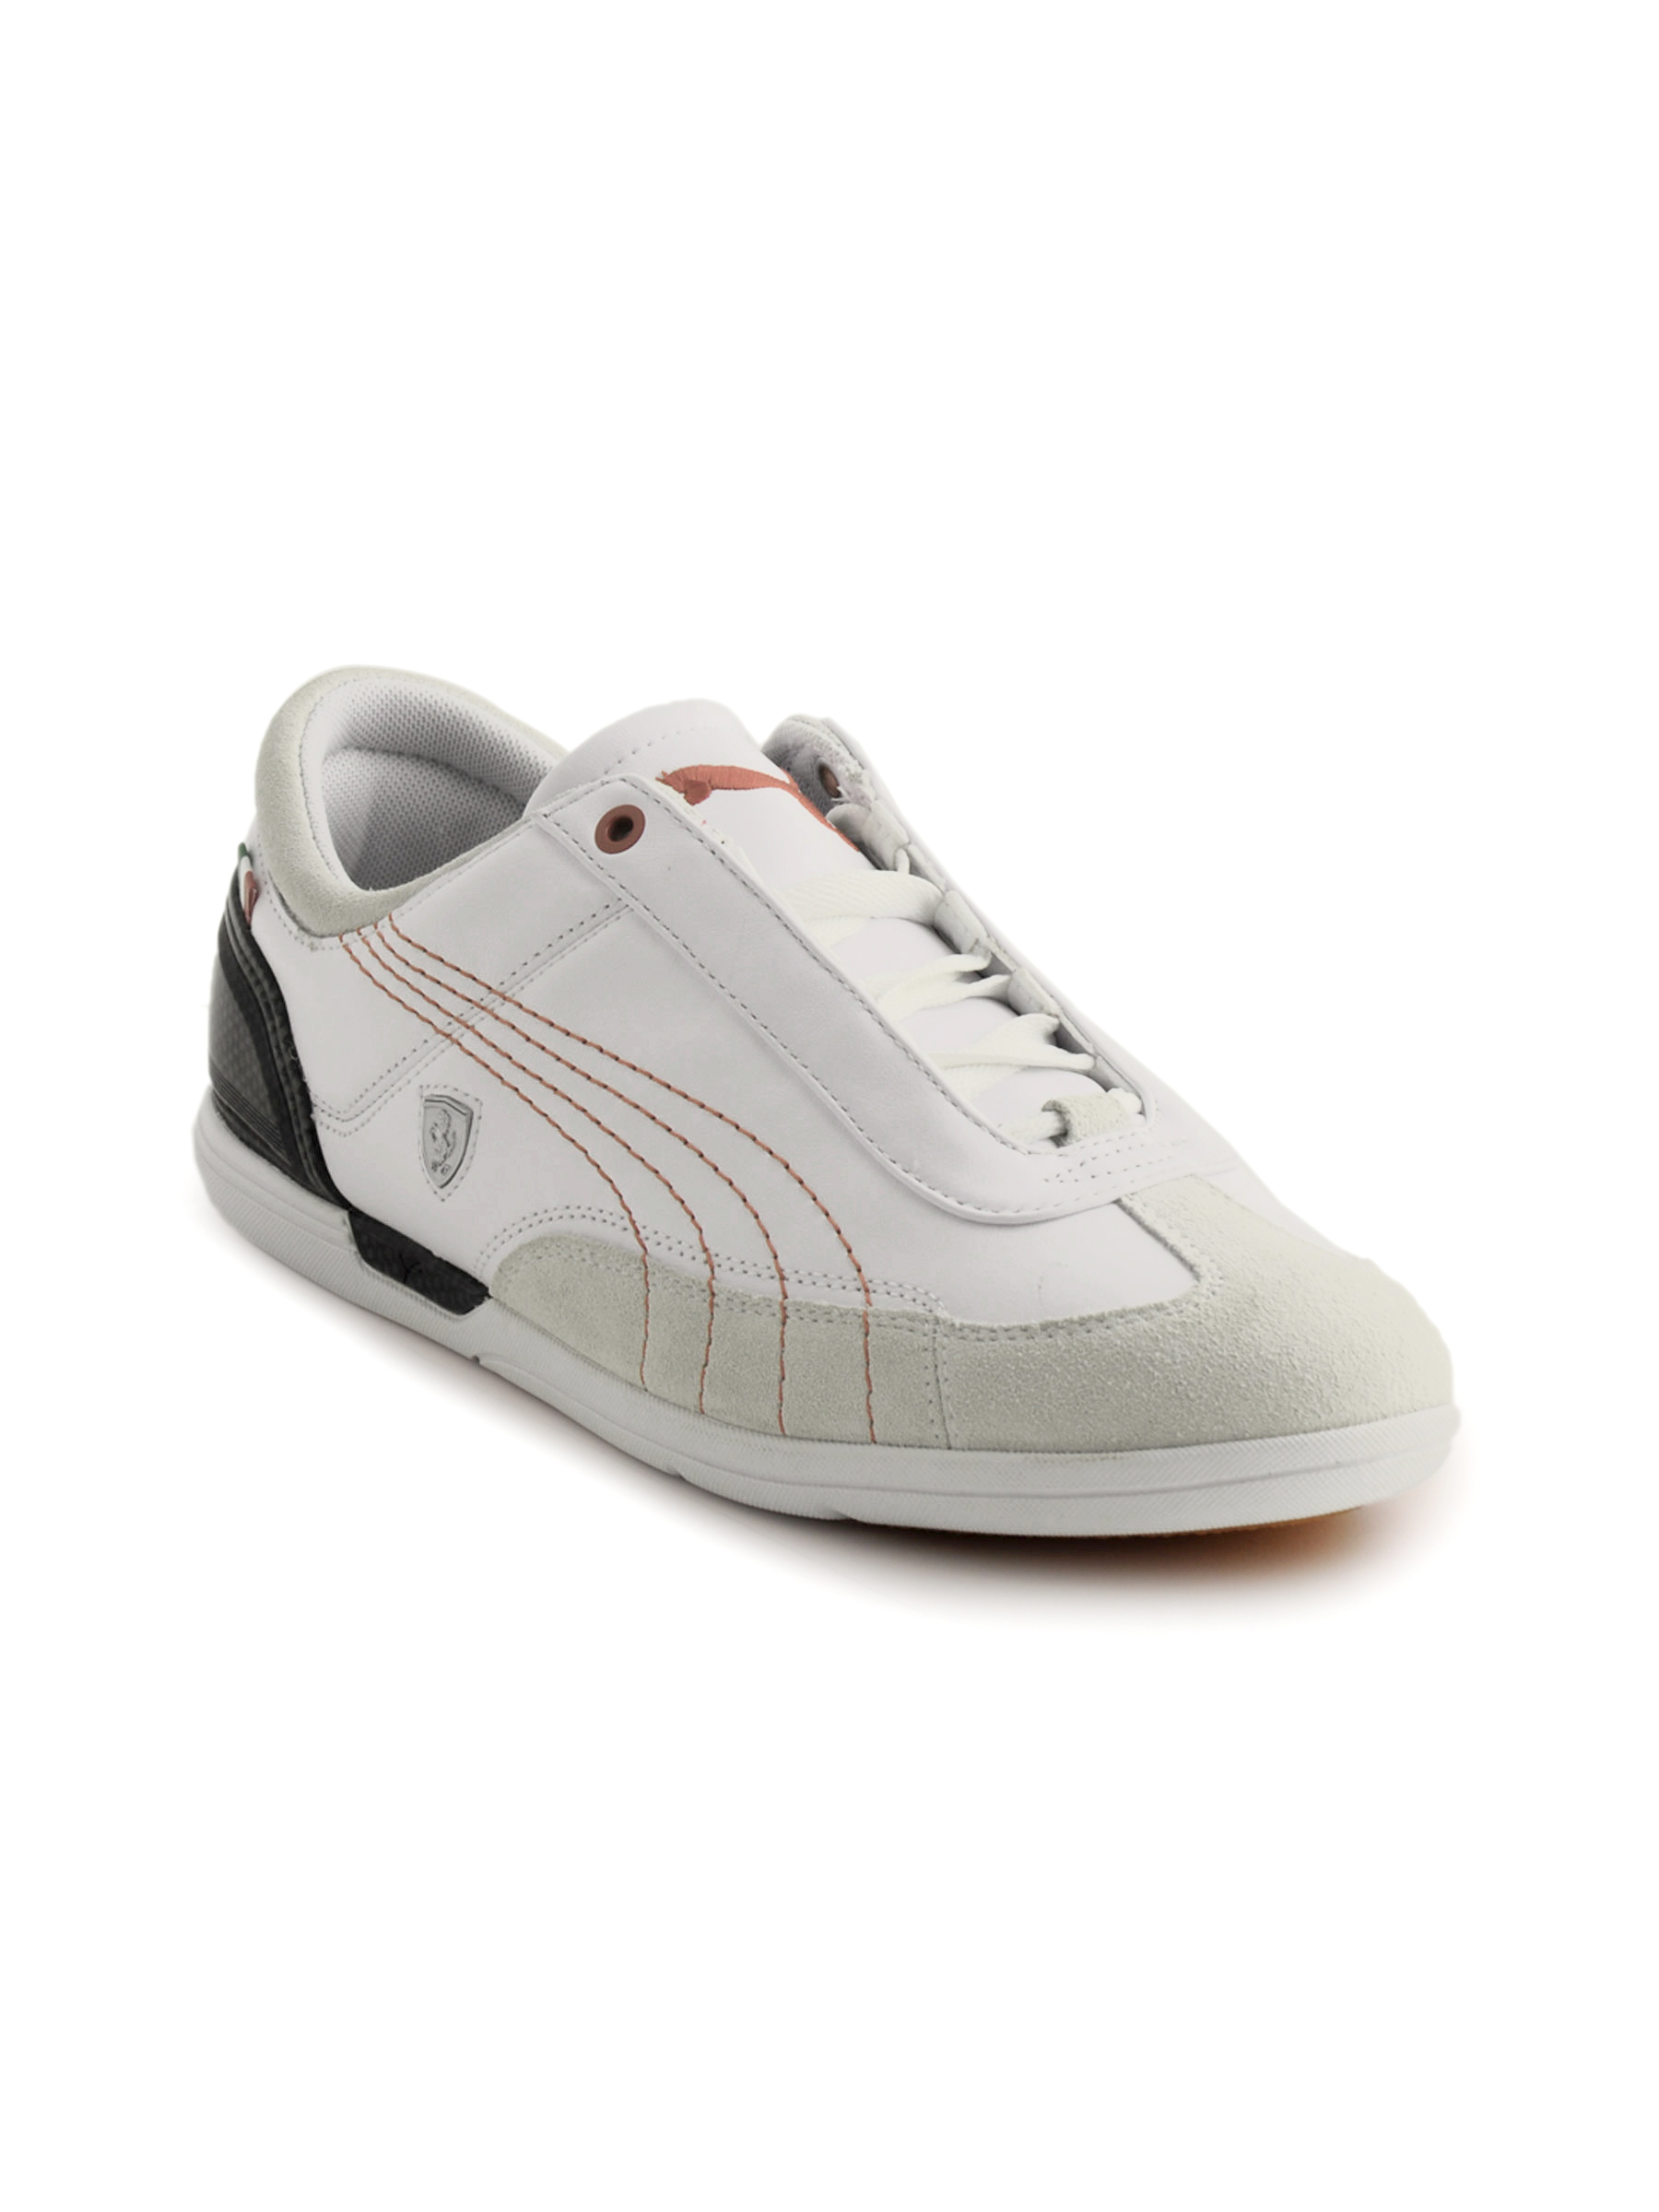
Puma Men D Force Lo SF White Casual Shoes
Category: Footwear / Shoes / Casual Shoes
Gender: Men
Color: White
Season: Fall 2011
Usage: Casual